Mitsubishi G4M

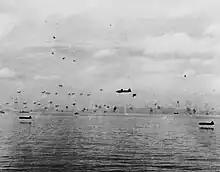
IJN aviators pressed home a torpedo attack against American ships off Guadalcanal on 8 August 1942, suffering heavy losses. The plane on the left at extreme low-level (approximately five meters) was flown by Jun Takahashi.

When used for medium- to high-altitude bombing against stationary land targets like supply depots, seaports or airfields, it was much harder to intercept. Using its long range and high speed, the G4M could appear from any direction, and leave before any fighters intercepted it. The 20 mm cannon in its tail turret was much heavier armament than was commonly carried by bombers of either side, making aerial attacks from the rear quite dangerous for the Allied fighter aircraft. If G4Ms did not catch fire after being hit in the wings by flak from the ground or by machine gun bullets from enemy fighters, they could remain airborne despite severe damage. For example, after the attack of the "751 Kōkūtai" (air group) on the USS "Chicago" during the Battle of Rennell Island, three out of four surviving aircraft (of the original eleven) returned despite flying with only one engine.